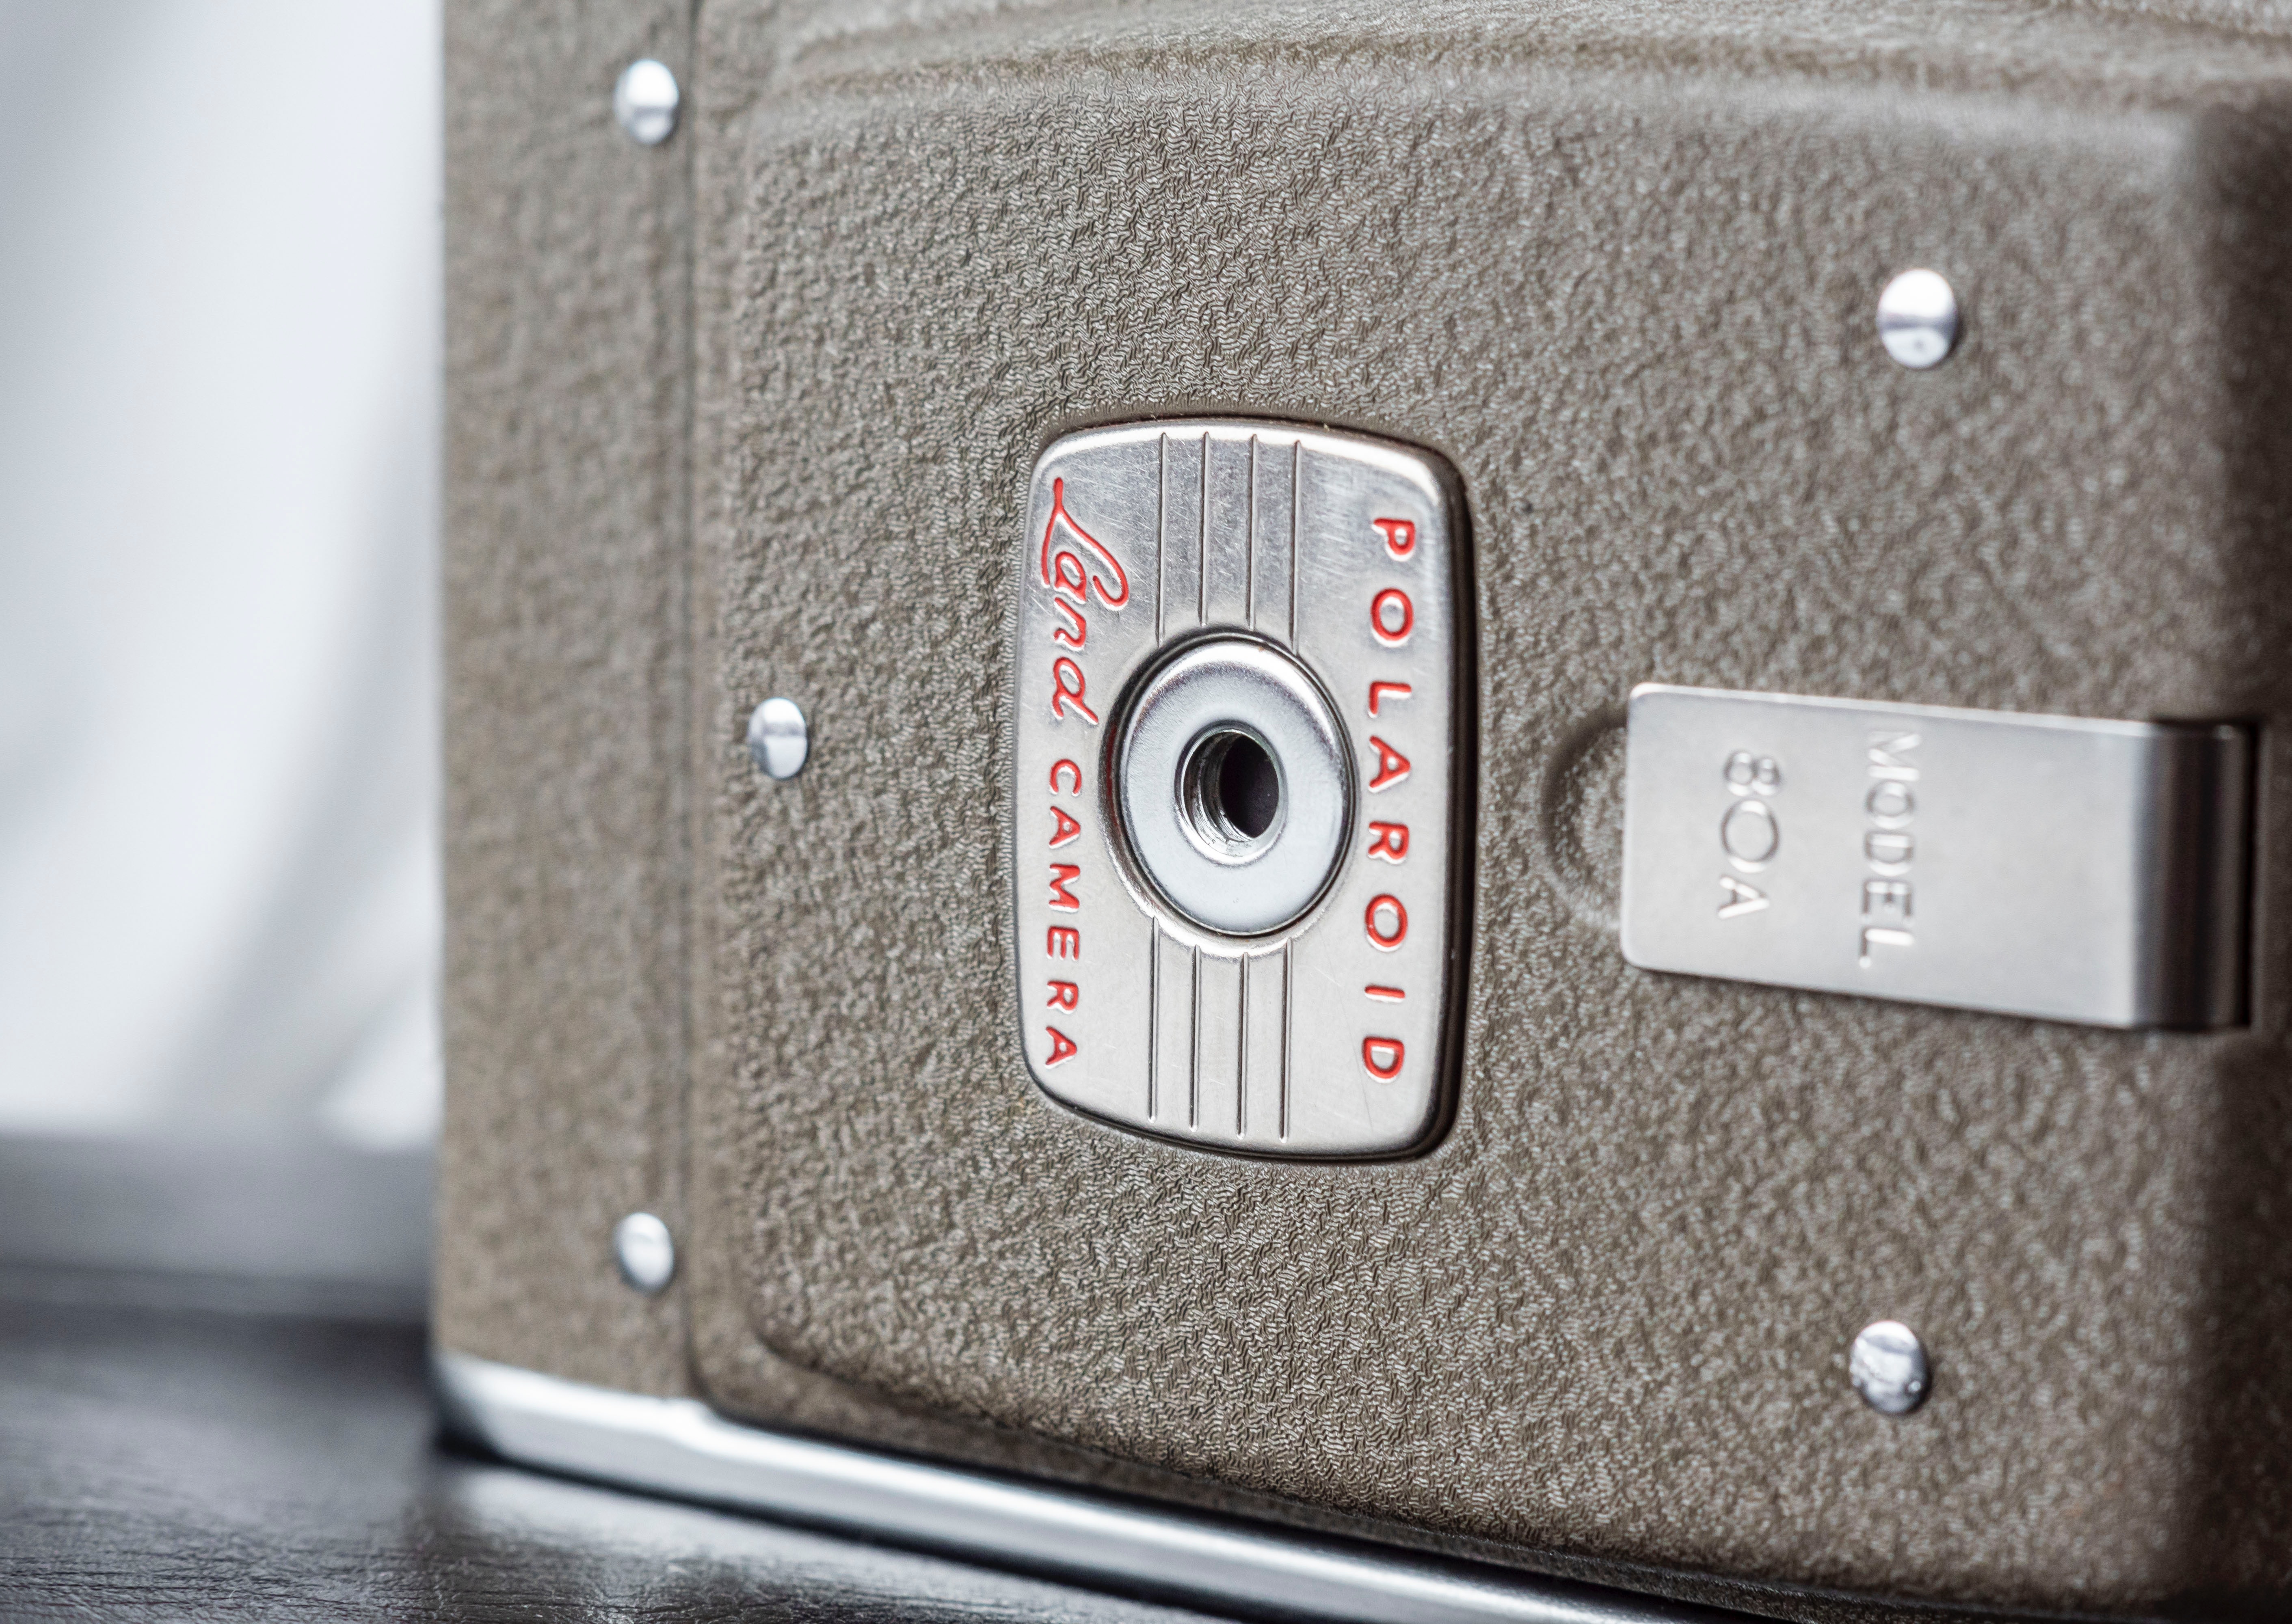
technology, electronic device, metal